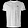
Label: T - shirt / top